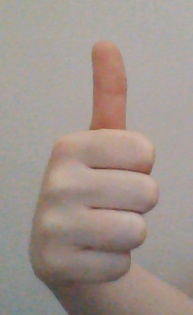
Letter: aleff